Lake Sélingué

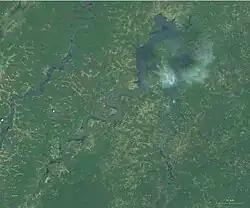
Lake Sélingué seen from space.

Sélingué is Mali's second largest artificial lake (reservoir) after Lake Manantali, created by the construction of the Manantali dam in 1988.